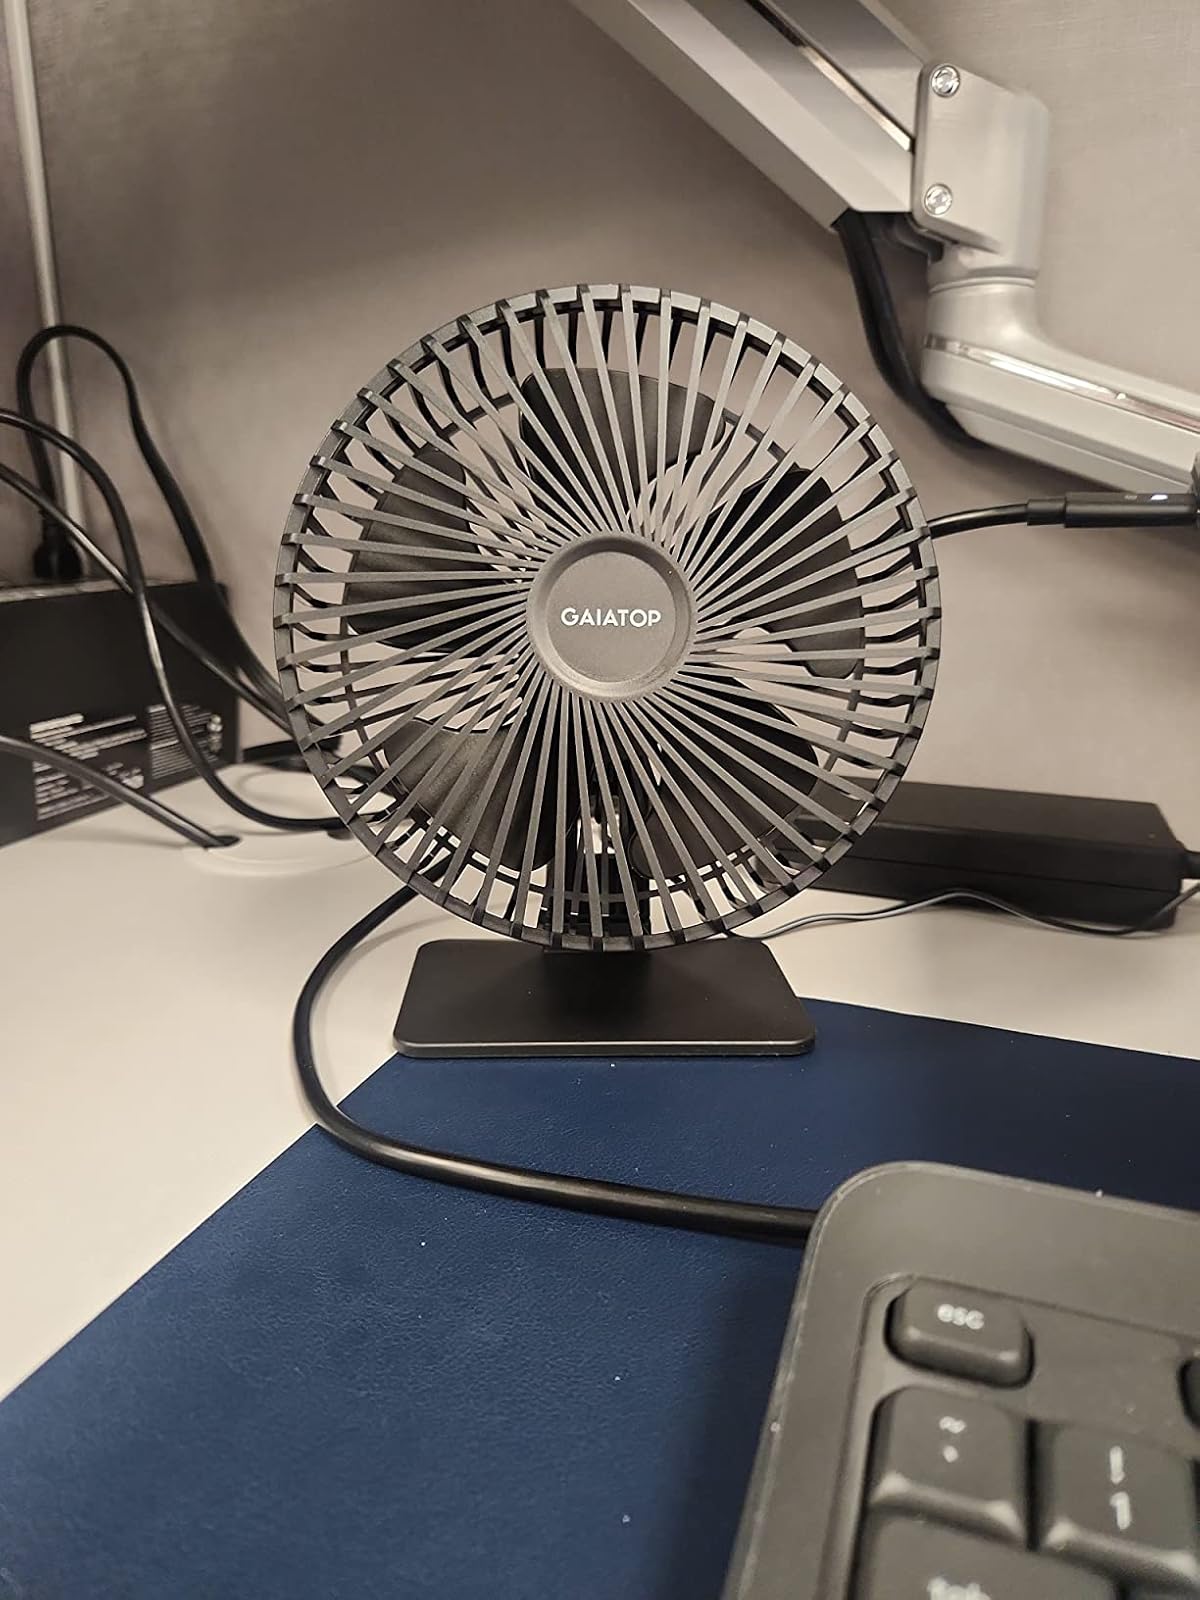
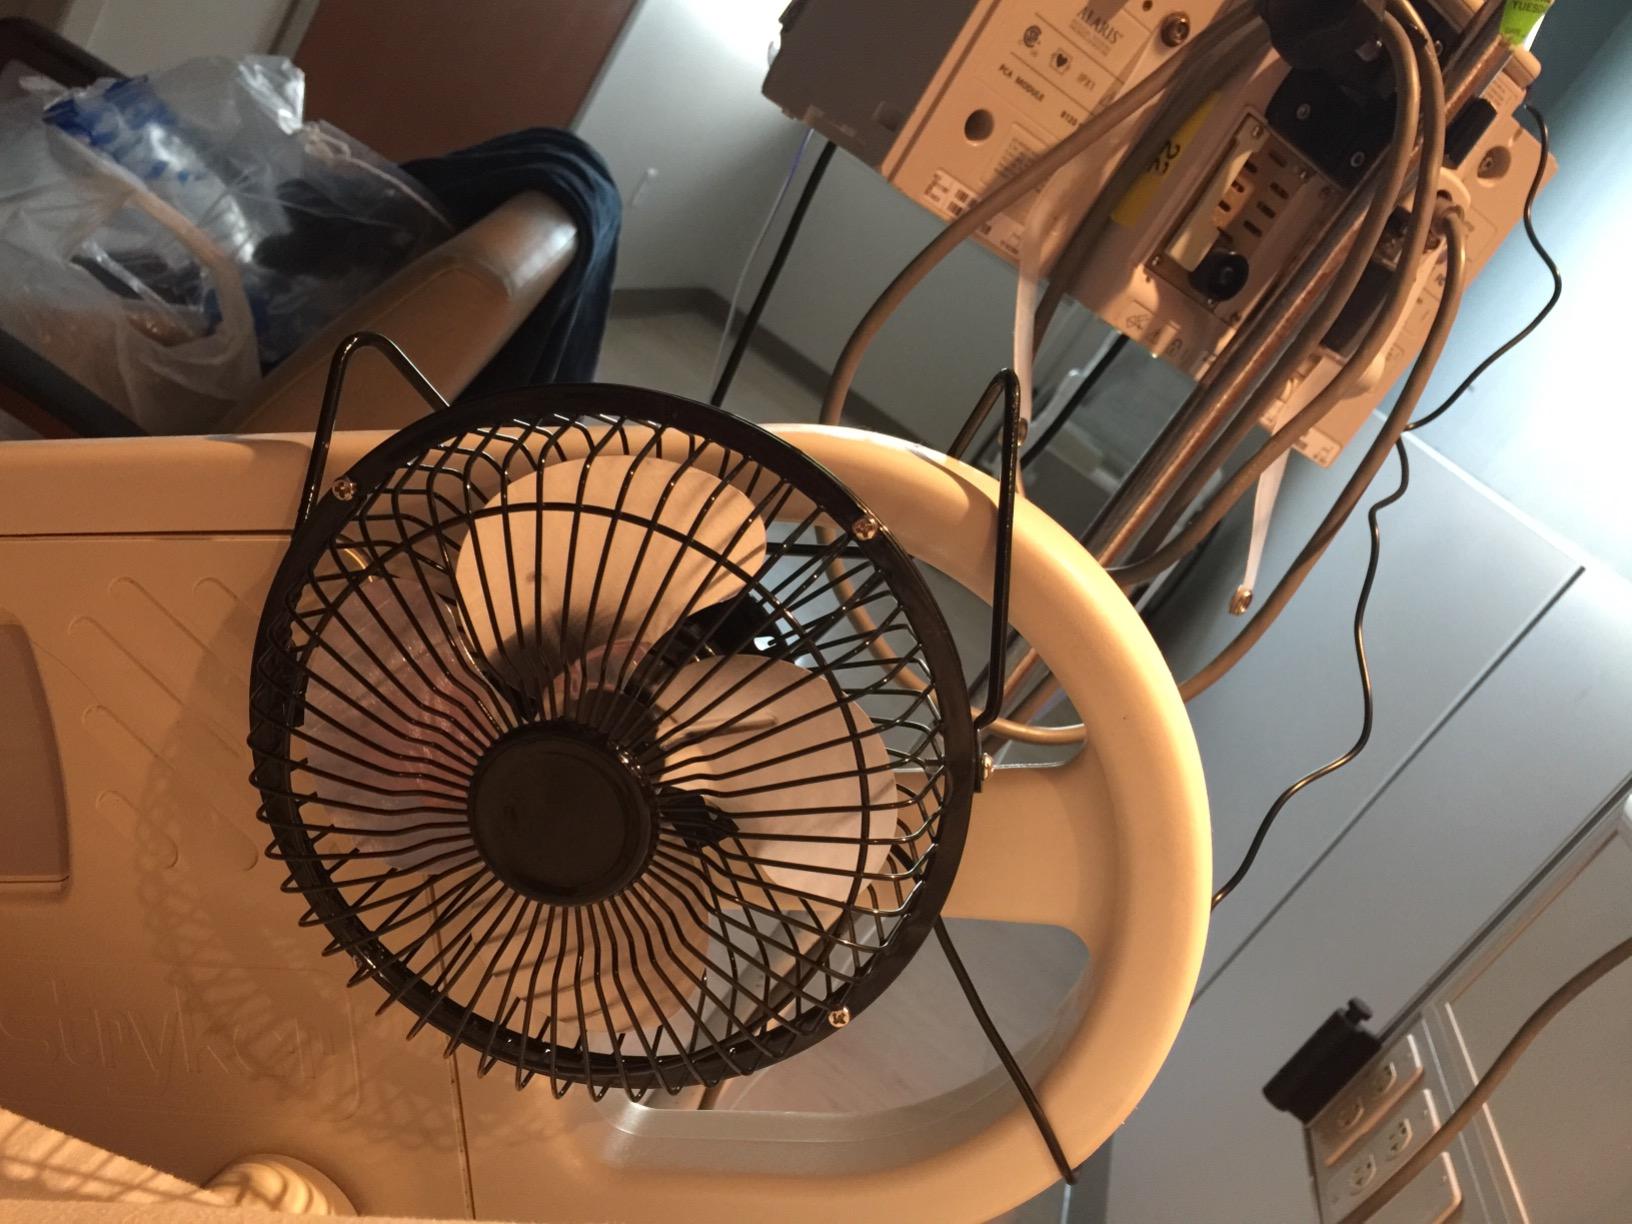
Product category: fan
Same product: no